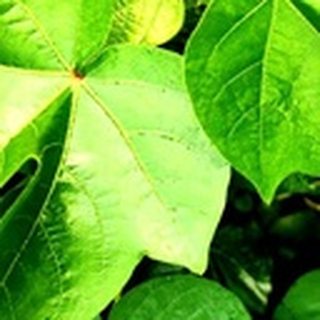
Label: healthy_cotton